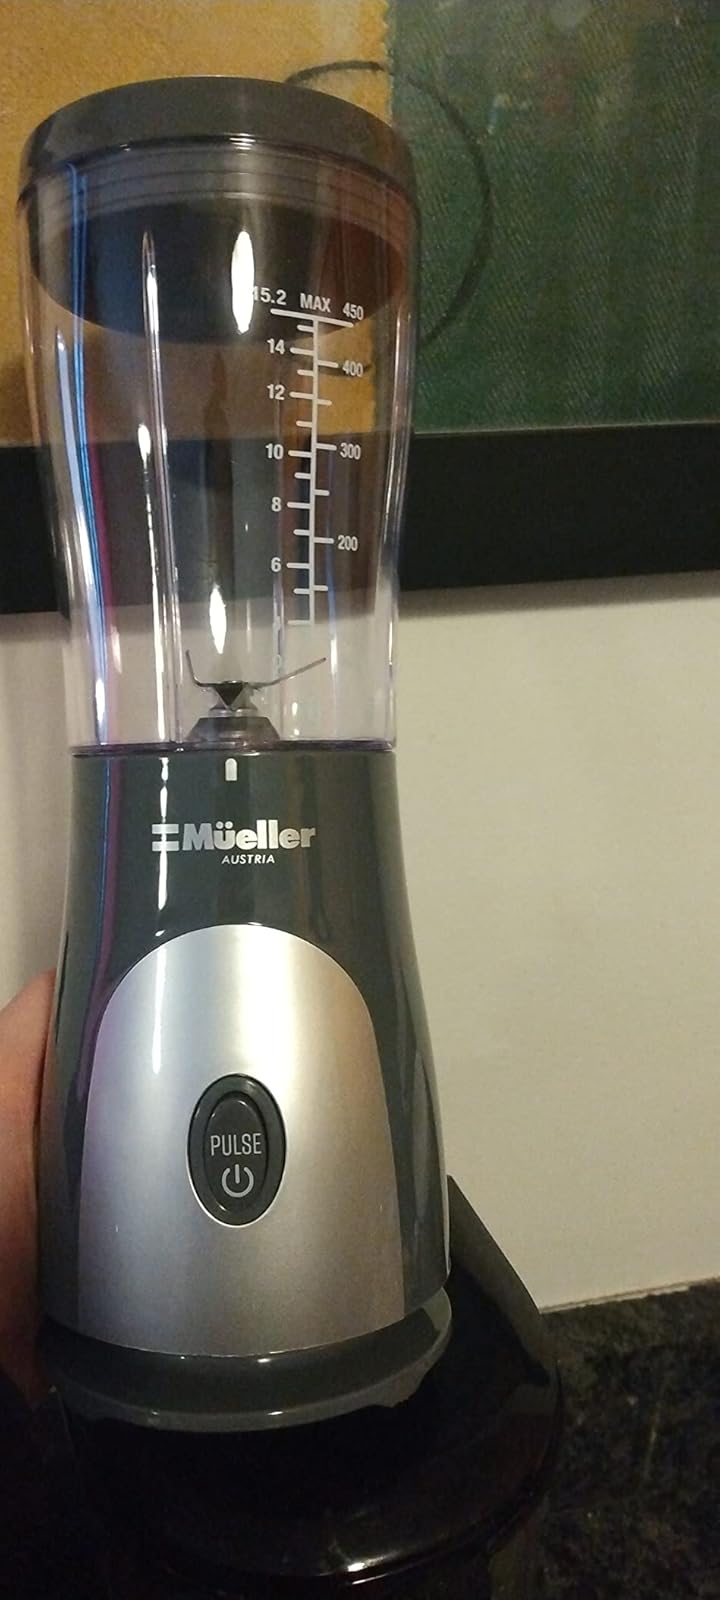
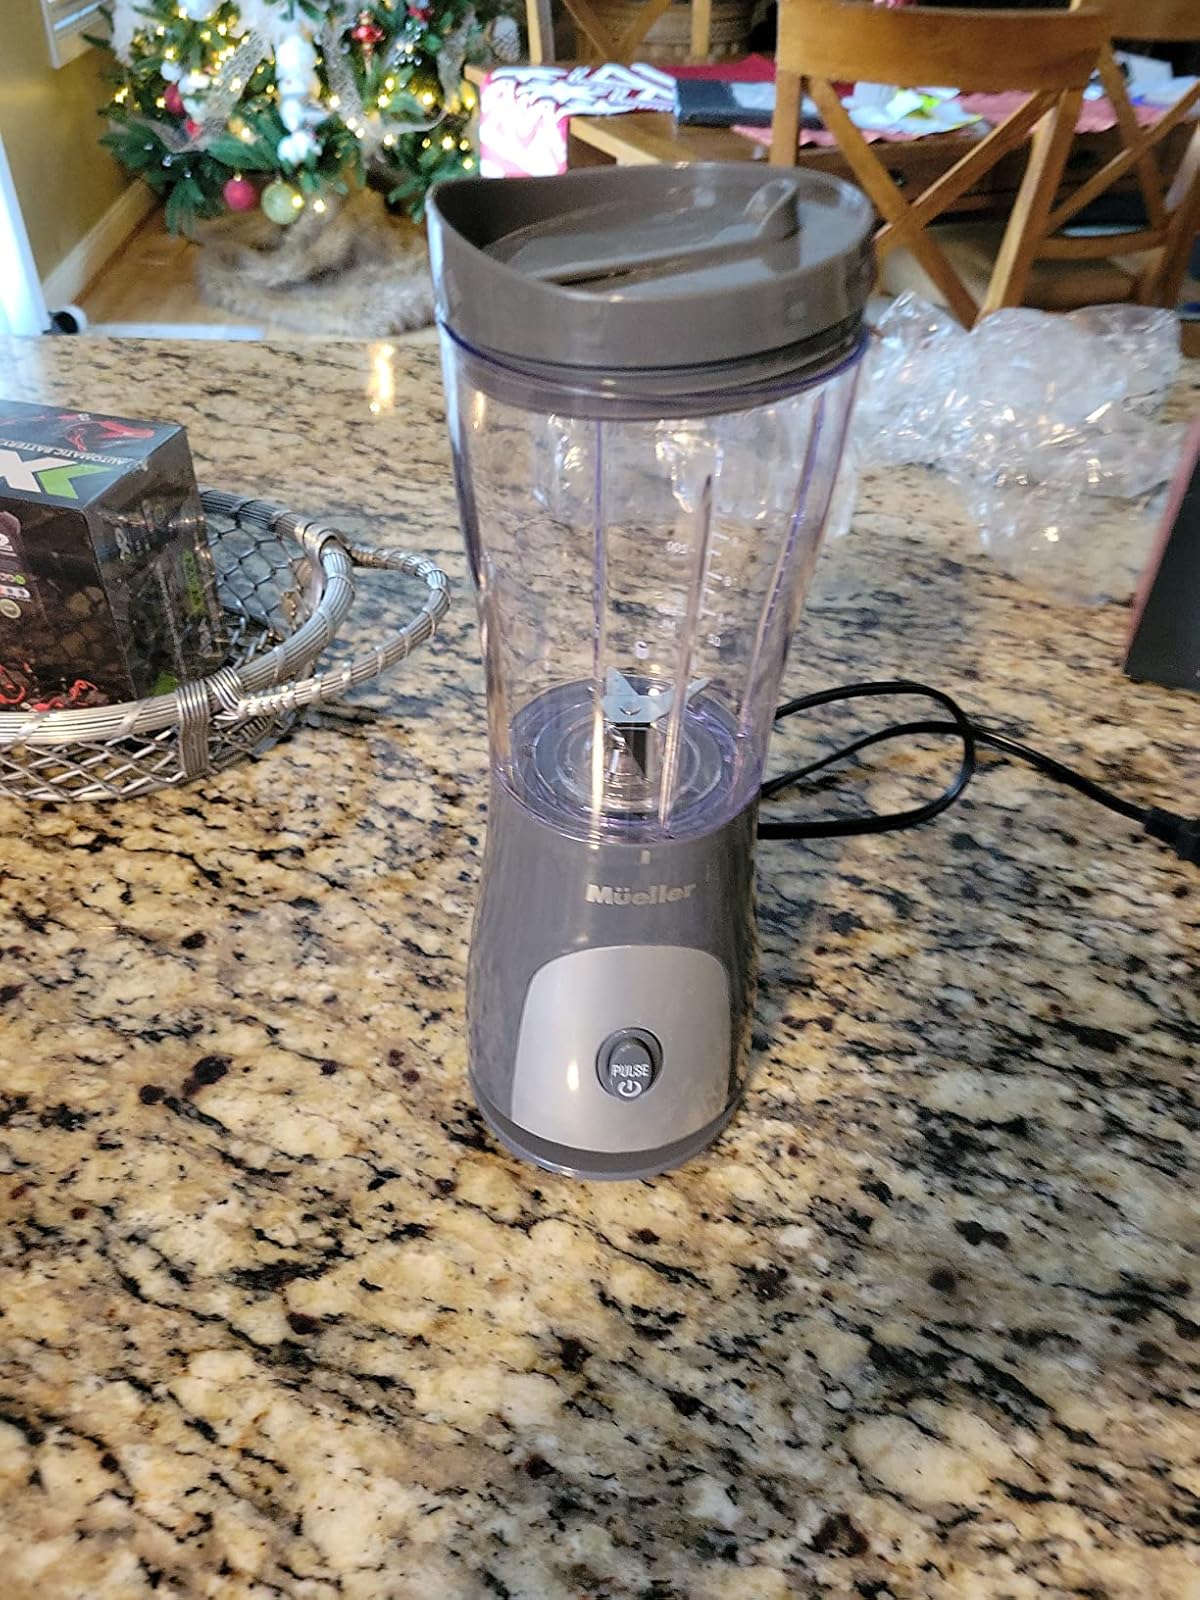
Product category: items_blender
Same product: yes